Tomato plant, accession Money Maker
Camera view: bottom (45 deg); turntable rotation: 270 degrees
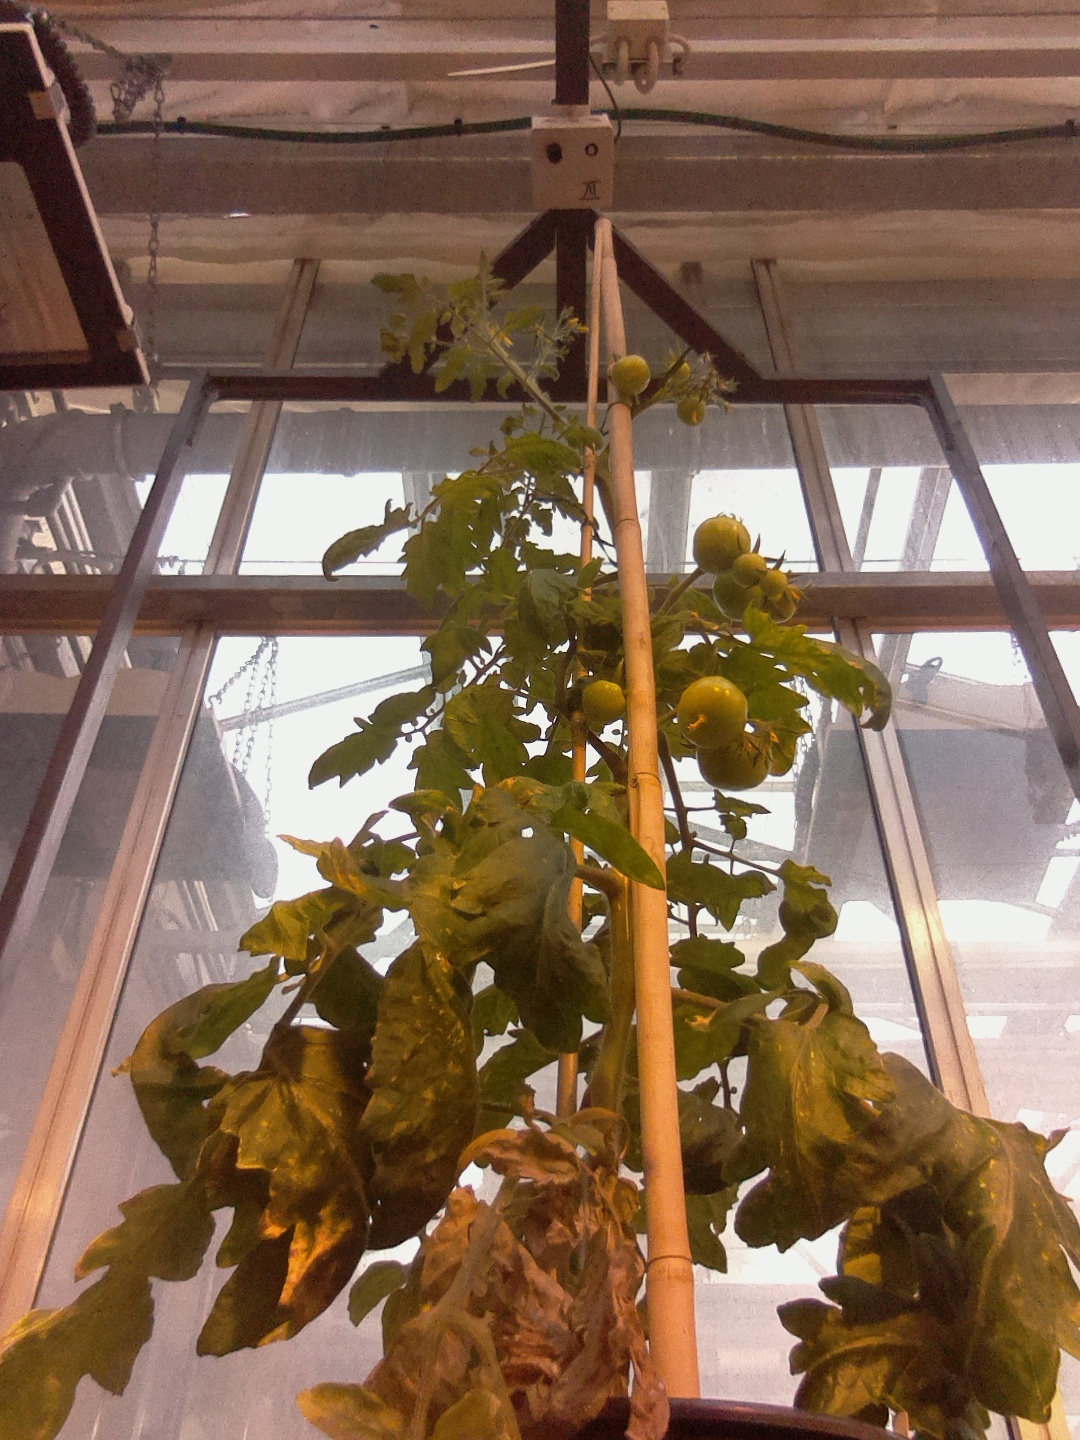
BBCH growth stage 74: 40%-50% of final fruit size